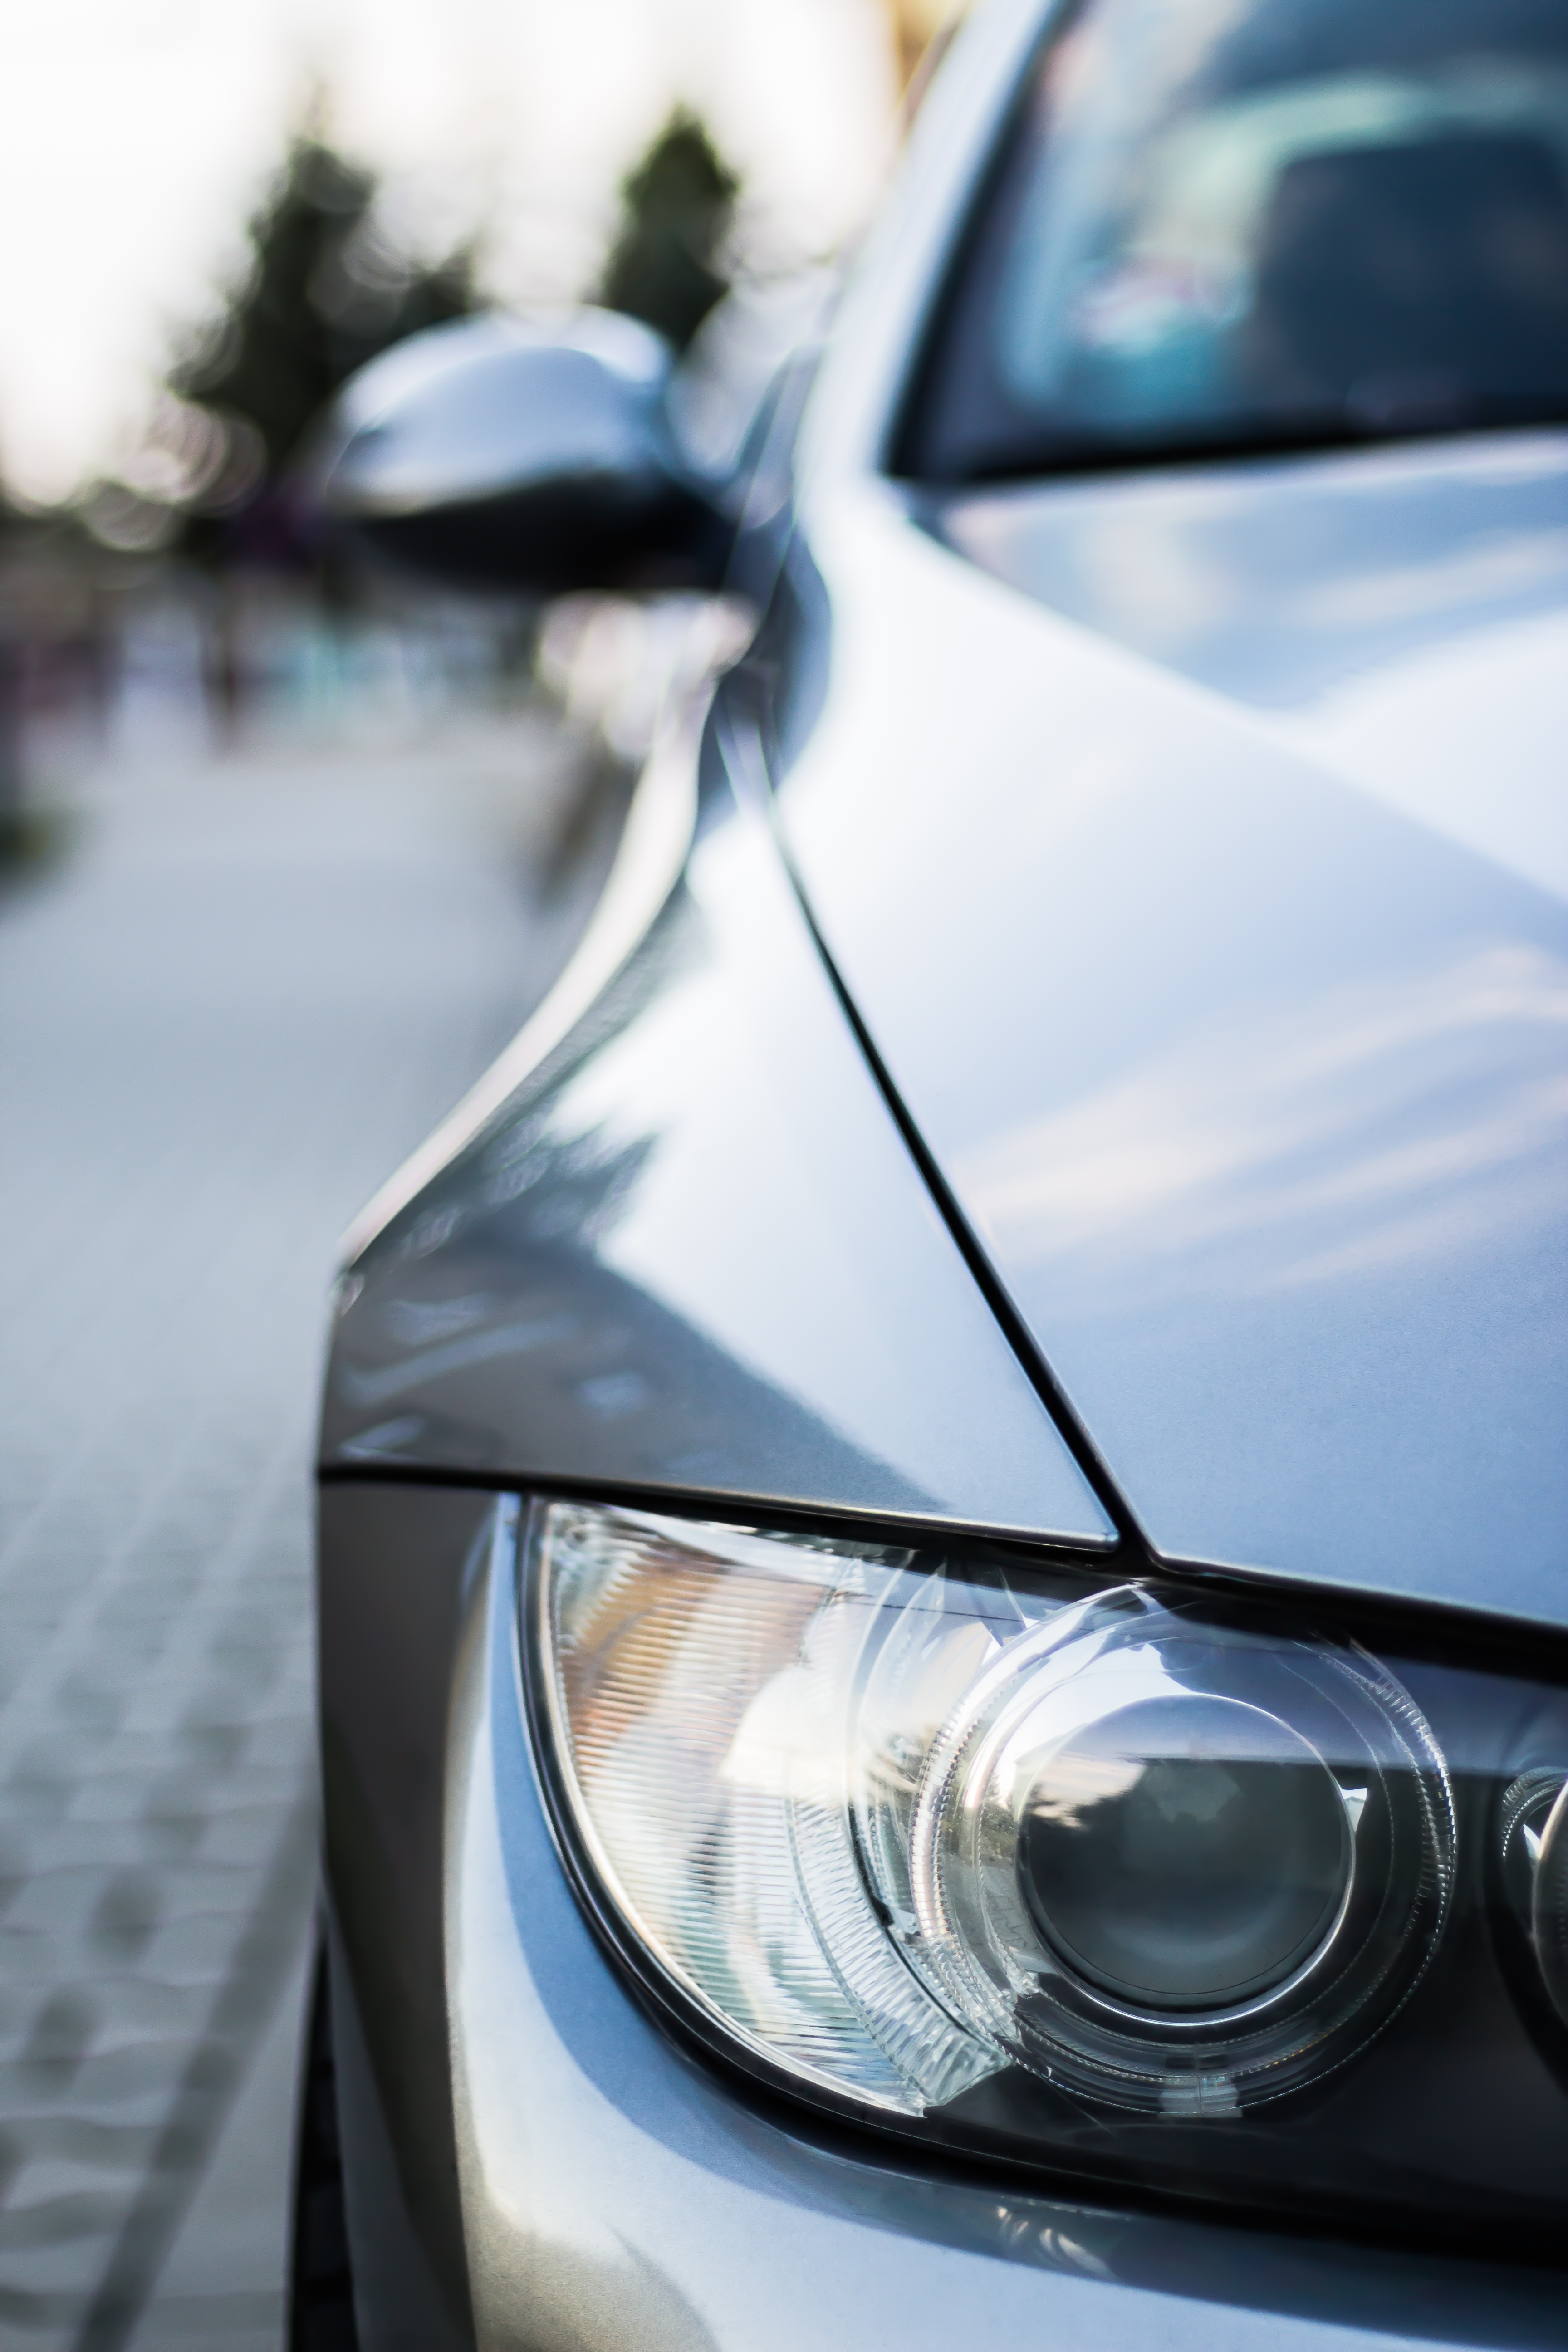
path, light, road, street, car, wheel, automobile, driving, city, travel, transport, vehicle, drive, auto, ride, machine, black, automotive, ferry, bmw, relocation, management, transported, city car, depth of sharpness, manage, land vehicle, automobile make, automotive exterior, automotive design, luxury vehicle